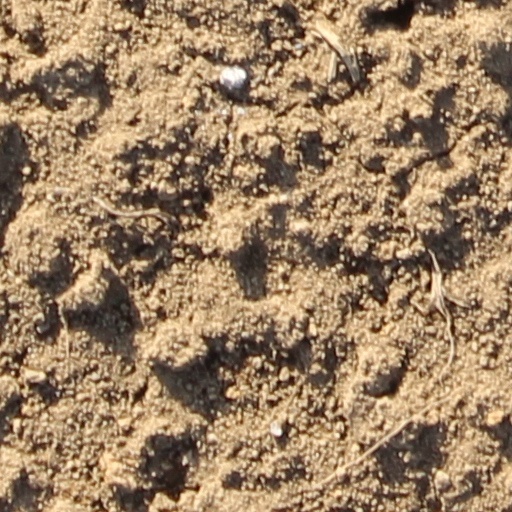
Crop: wheat